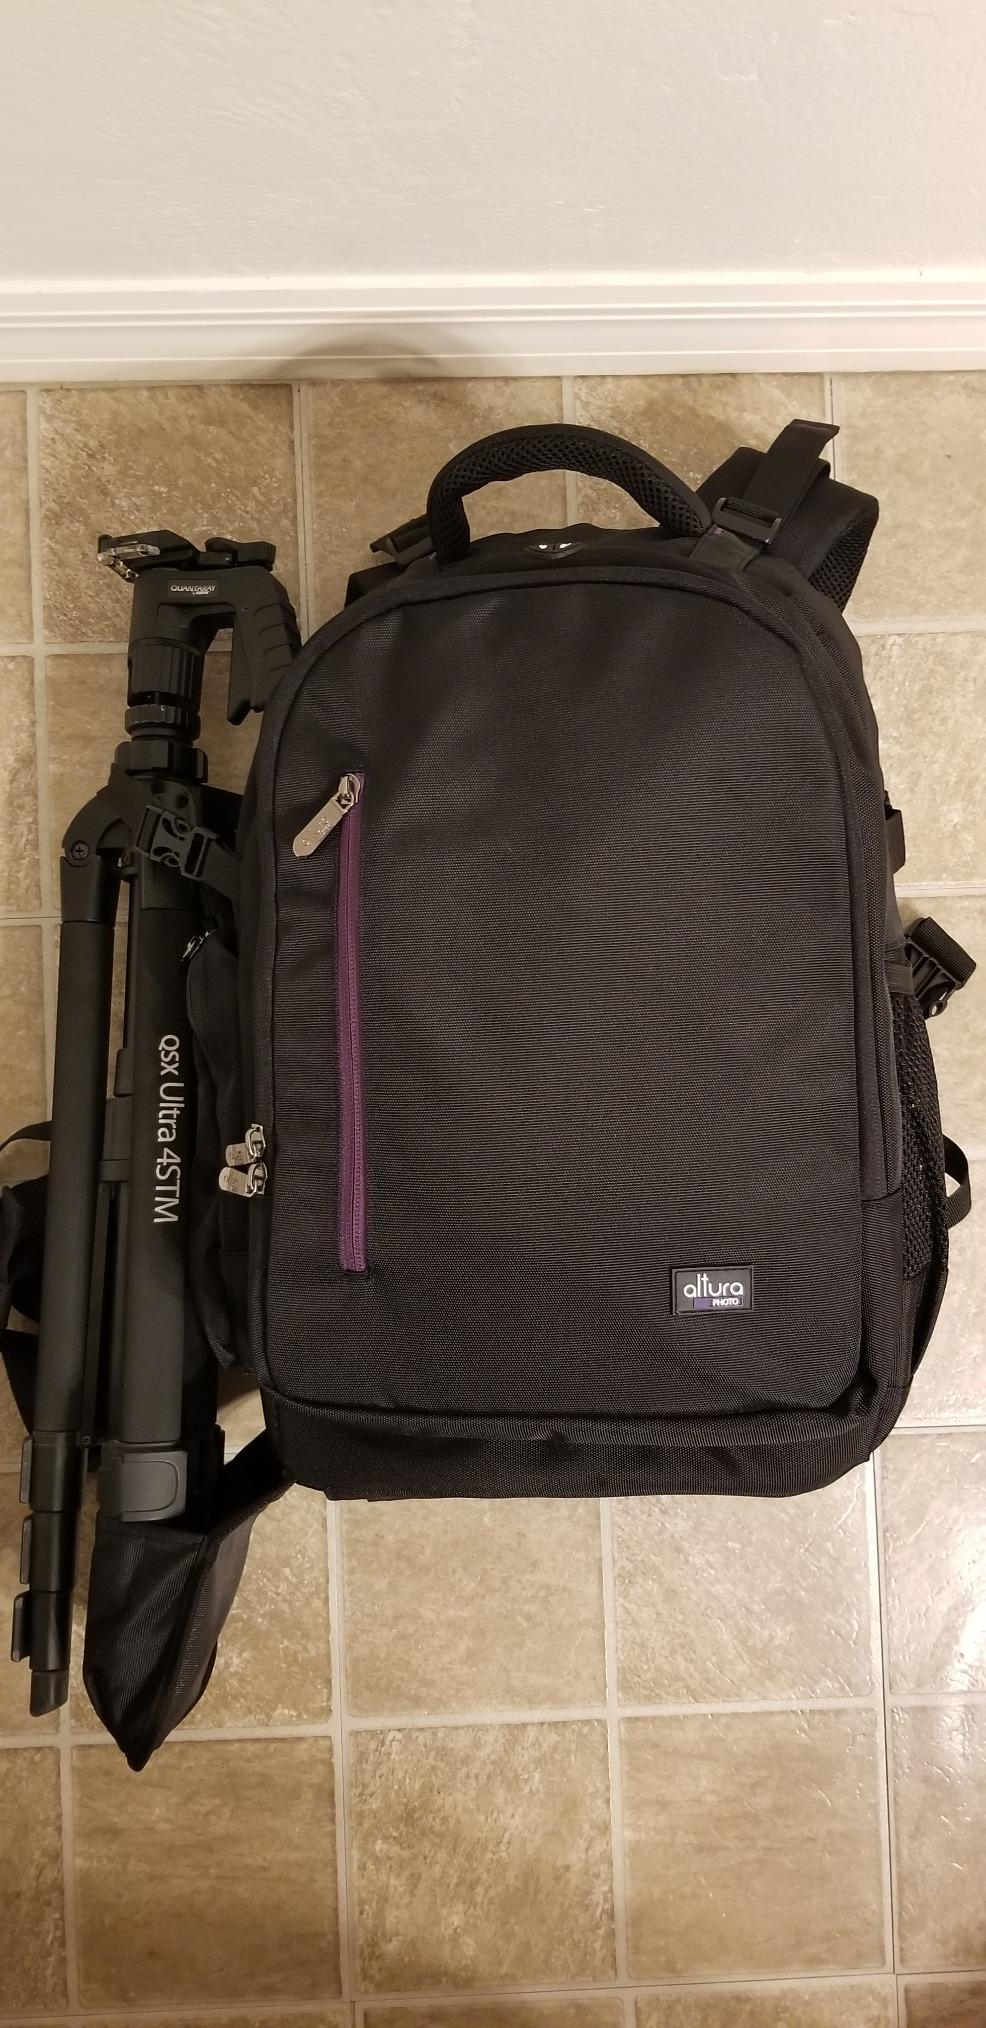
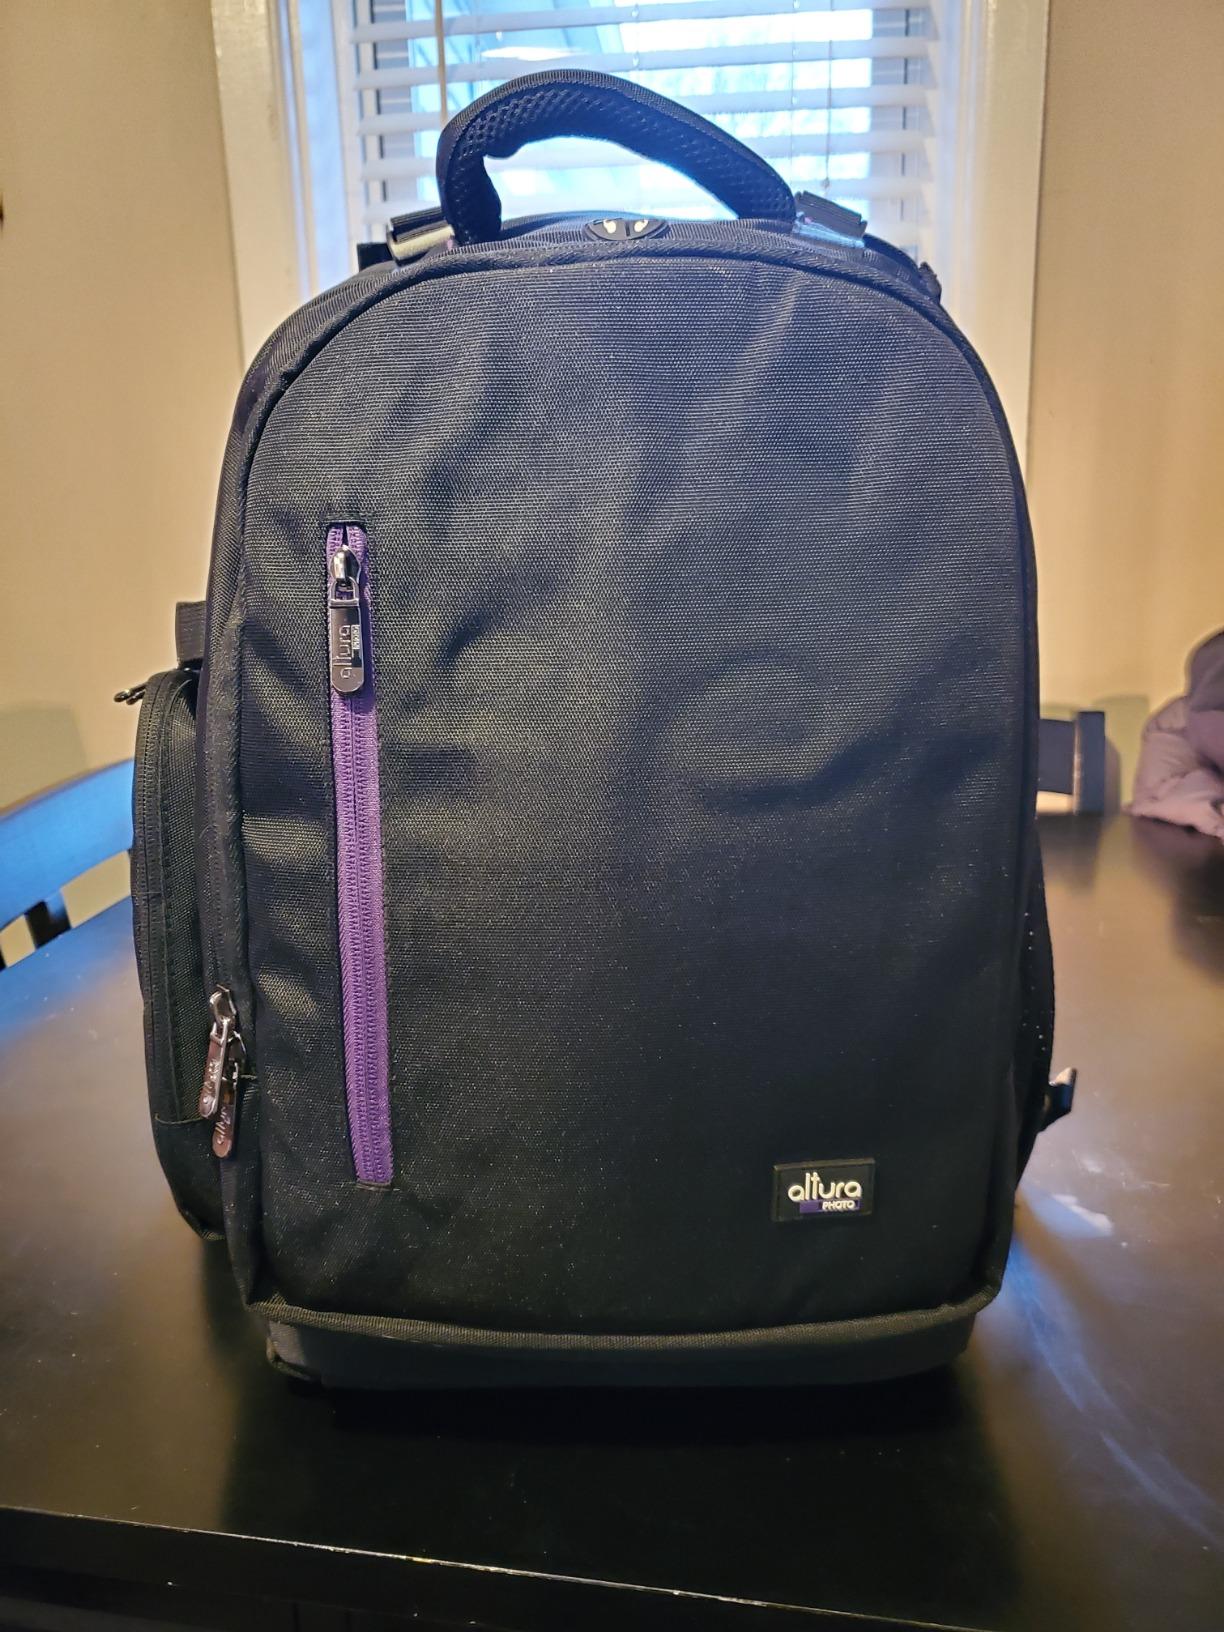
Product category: bag
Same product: yes